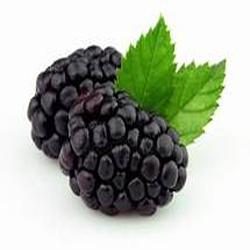
Label: Blackberry